Jamal al Barzinji

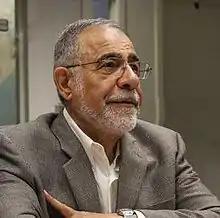
Jamal al Barzinji in 2011

Jamal al Barzinji (December 15, 1939 – September 26, 2015) was an Iraqi-American businessman, entrepreneur and educational reformer.